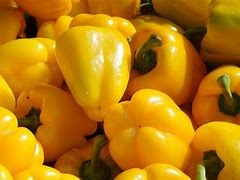
Label: capsicum